Nusle

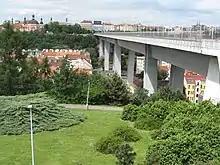
Nuselský most as seen from Prague Congress Center.

Part of Nusle is in Prague 2 while most is in Prague 4. Nusle is located south of the city centre in "Nuselské údolí" (Nusle Valley) on the Botič brook. It borders Vyšehrad to the west, the New Town and Vinohrady to the north and Vršovice to the east. The southern part of Nusle, on a plain above the valley, is known as Pankrác for the St. Pankratz church.